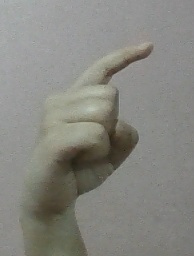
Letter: ra